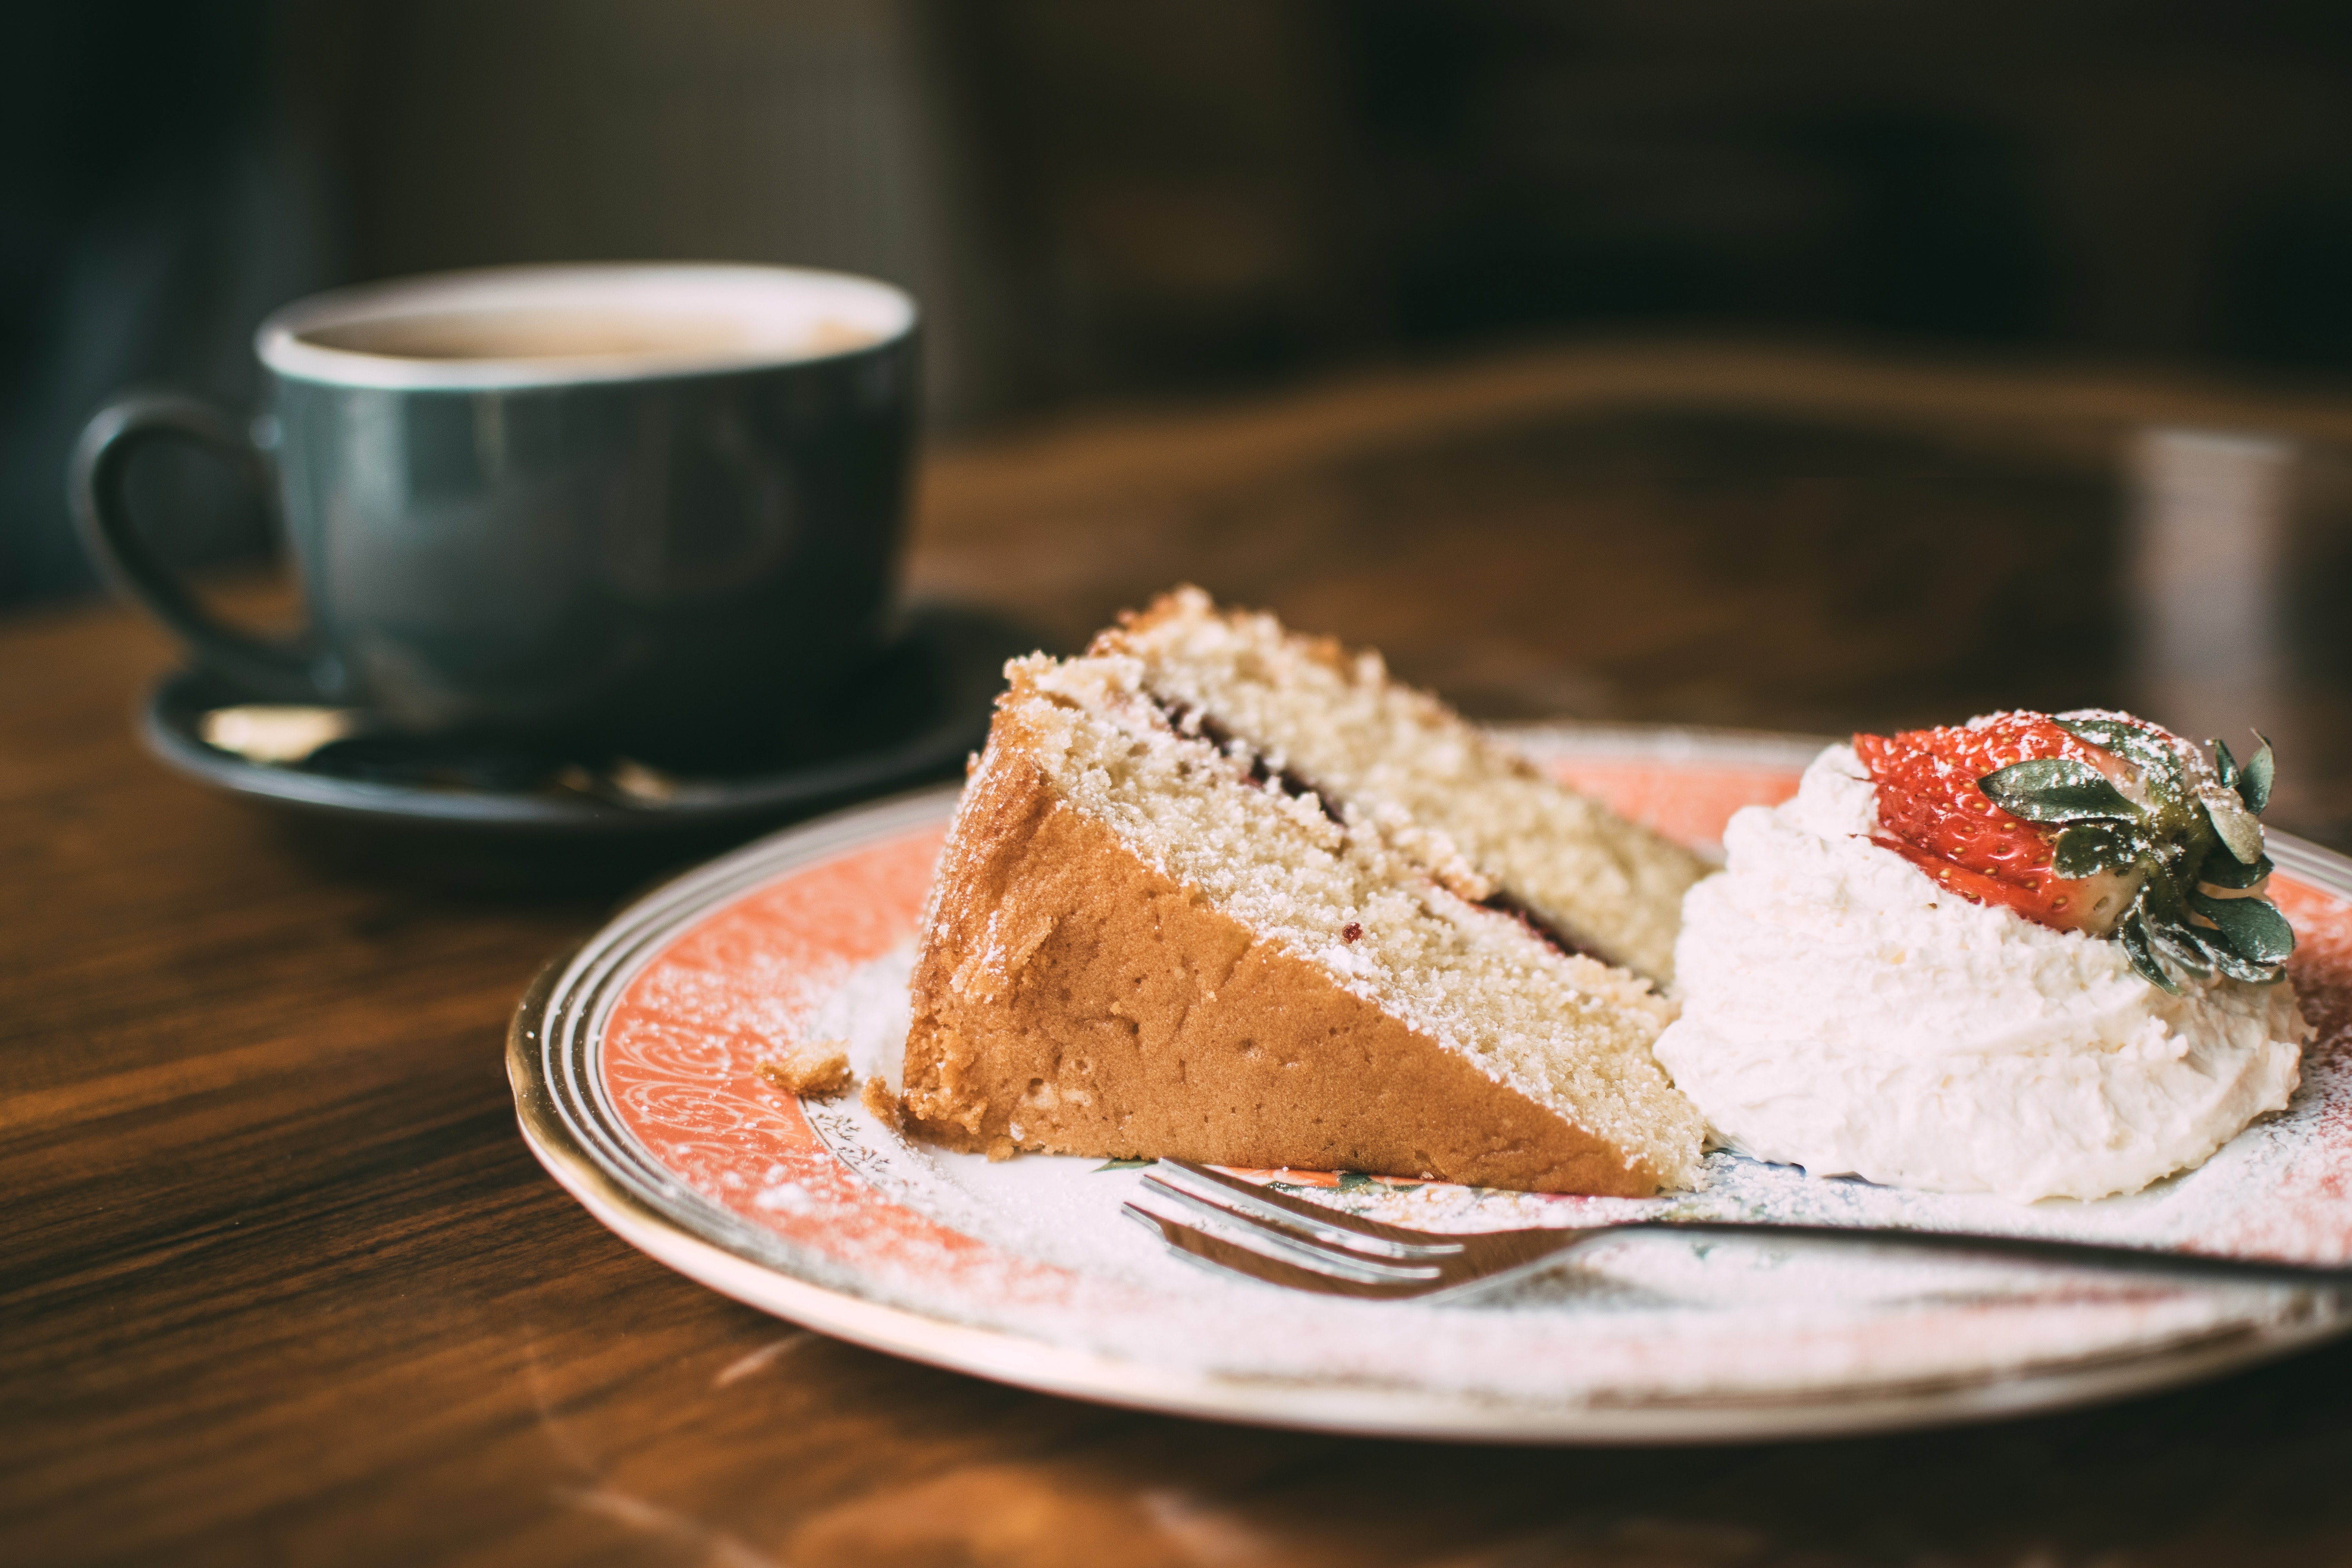
dish, food, cuisine, ingredient, brunch, sweetness, dessert, baked goods, soda bread, staple food, produce, finger food, breakfast, recipe, tableware, baking, meal, gluten, serveware